Ivan Brunetti

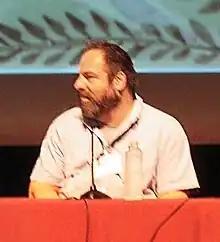
Brunetti at "Lines on Paper" panel, Chicago 2012

Ivan Brunetti (born October 3, 1967) is an Italian and American cartoonist and comics scholar based in Chicago.